Tunnel Runner

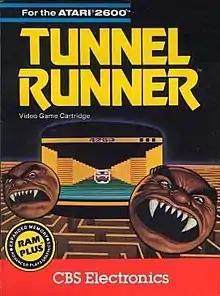

Tunnel Runner is a first person maze game released by CBS Electronics in 1983 for the Atari 2600. It was programmed by Richard K. Balaska Jr. "Tunnel Runner" is one of three CBS games for the Atari 2600 with an additional 256 bytes of RAM in each cartridge, a feature promoted by CBS as "RAM Plus." The other two RAM Plus games are "Mountain King" and the port of "Omega Race".